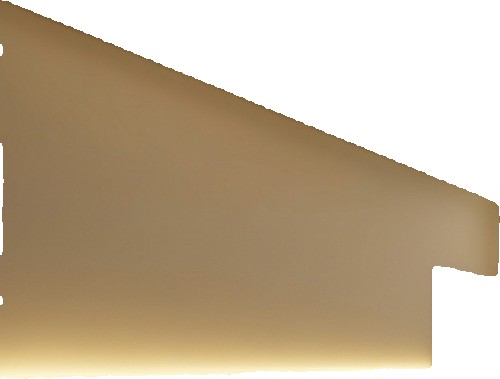
Surface category: wall